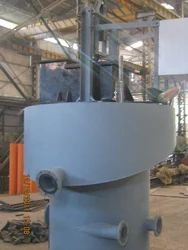
Label: Process_Tanks